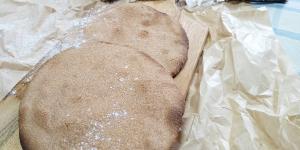
pan acimo